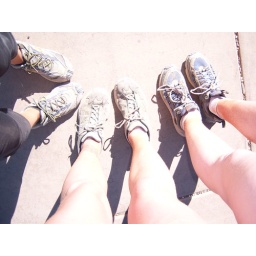
Our feet covered in red rock after hiking the grand canyon!